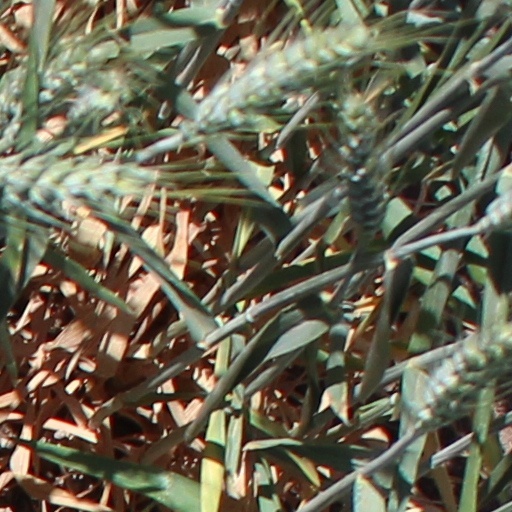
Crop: wheat